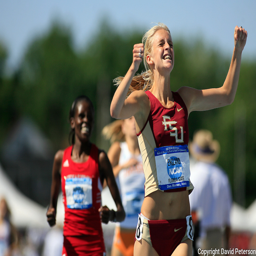
professional athlete was jubilant as she won the meters .